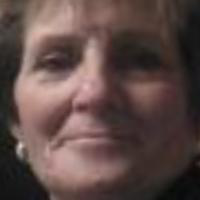
Age group: age 66-80